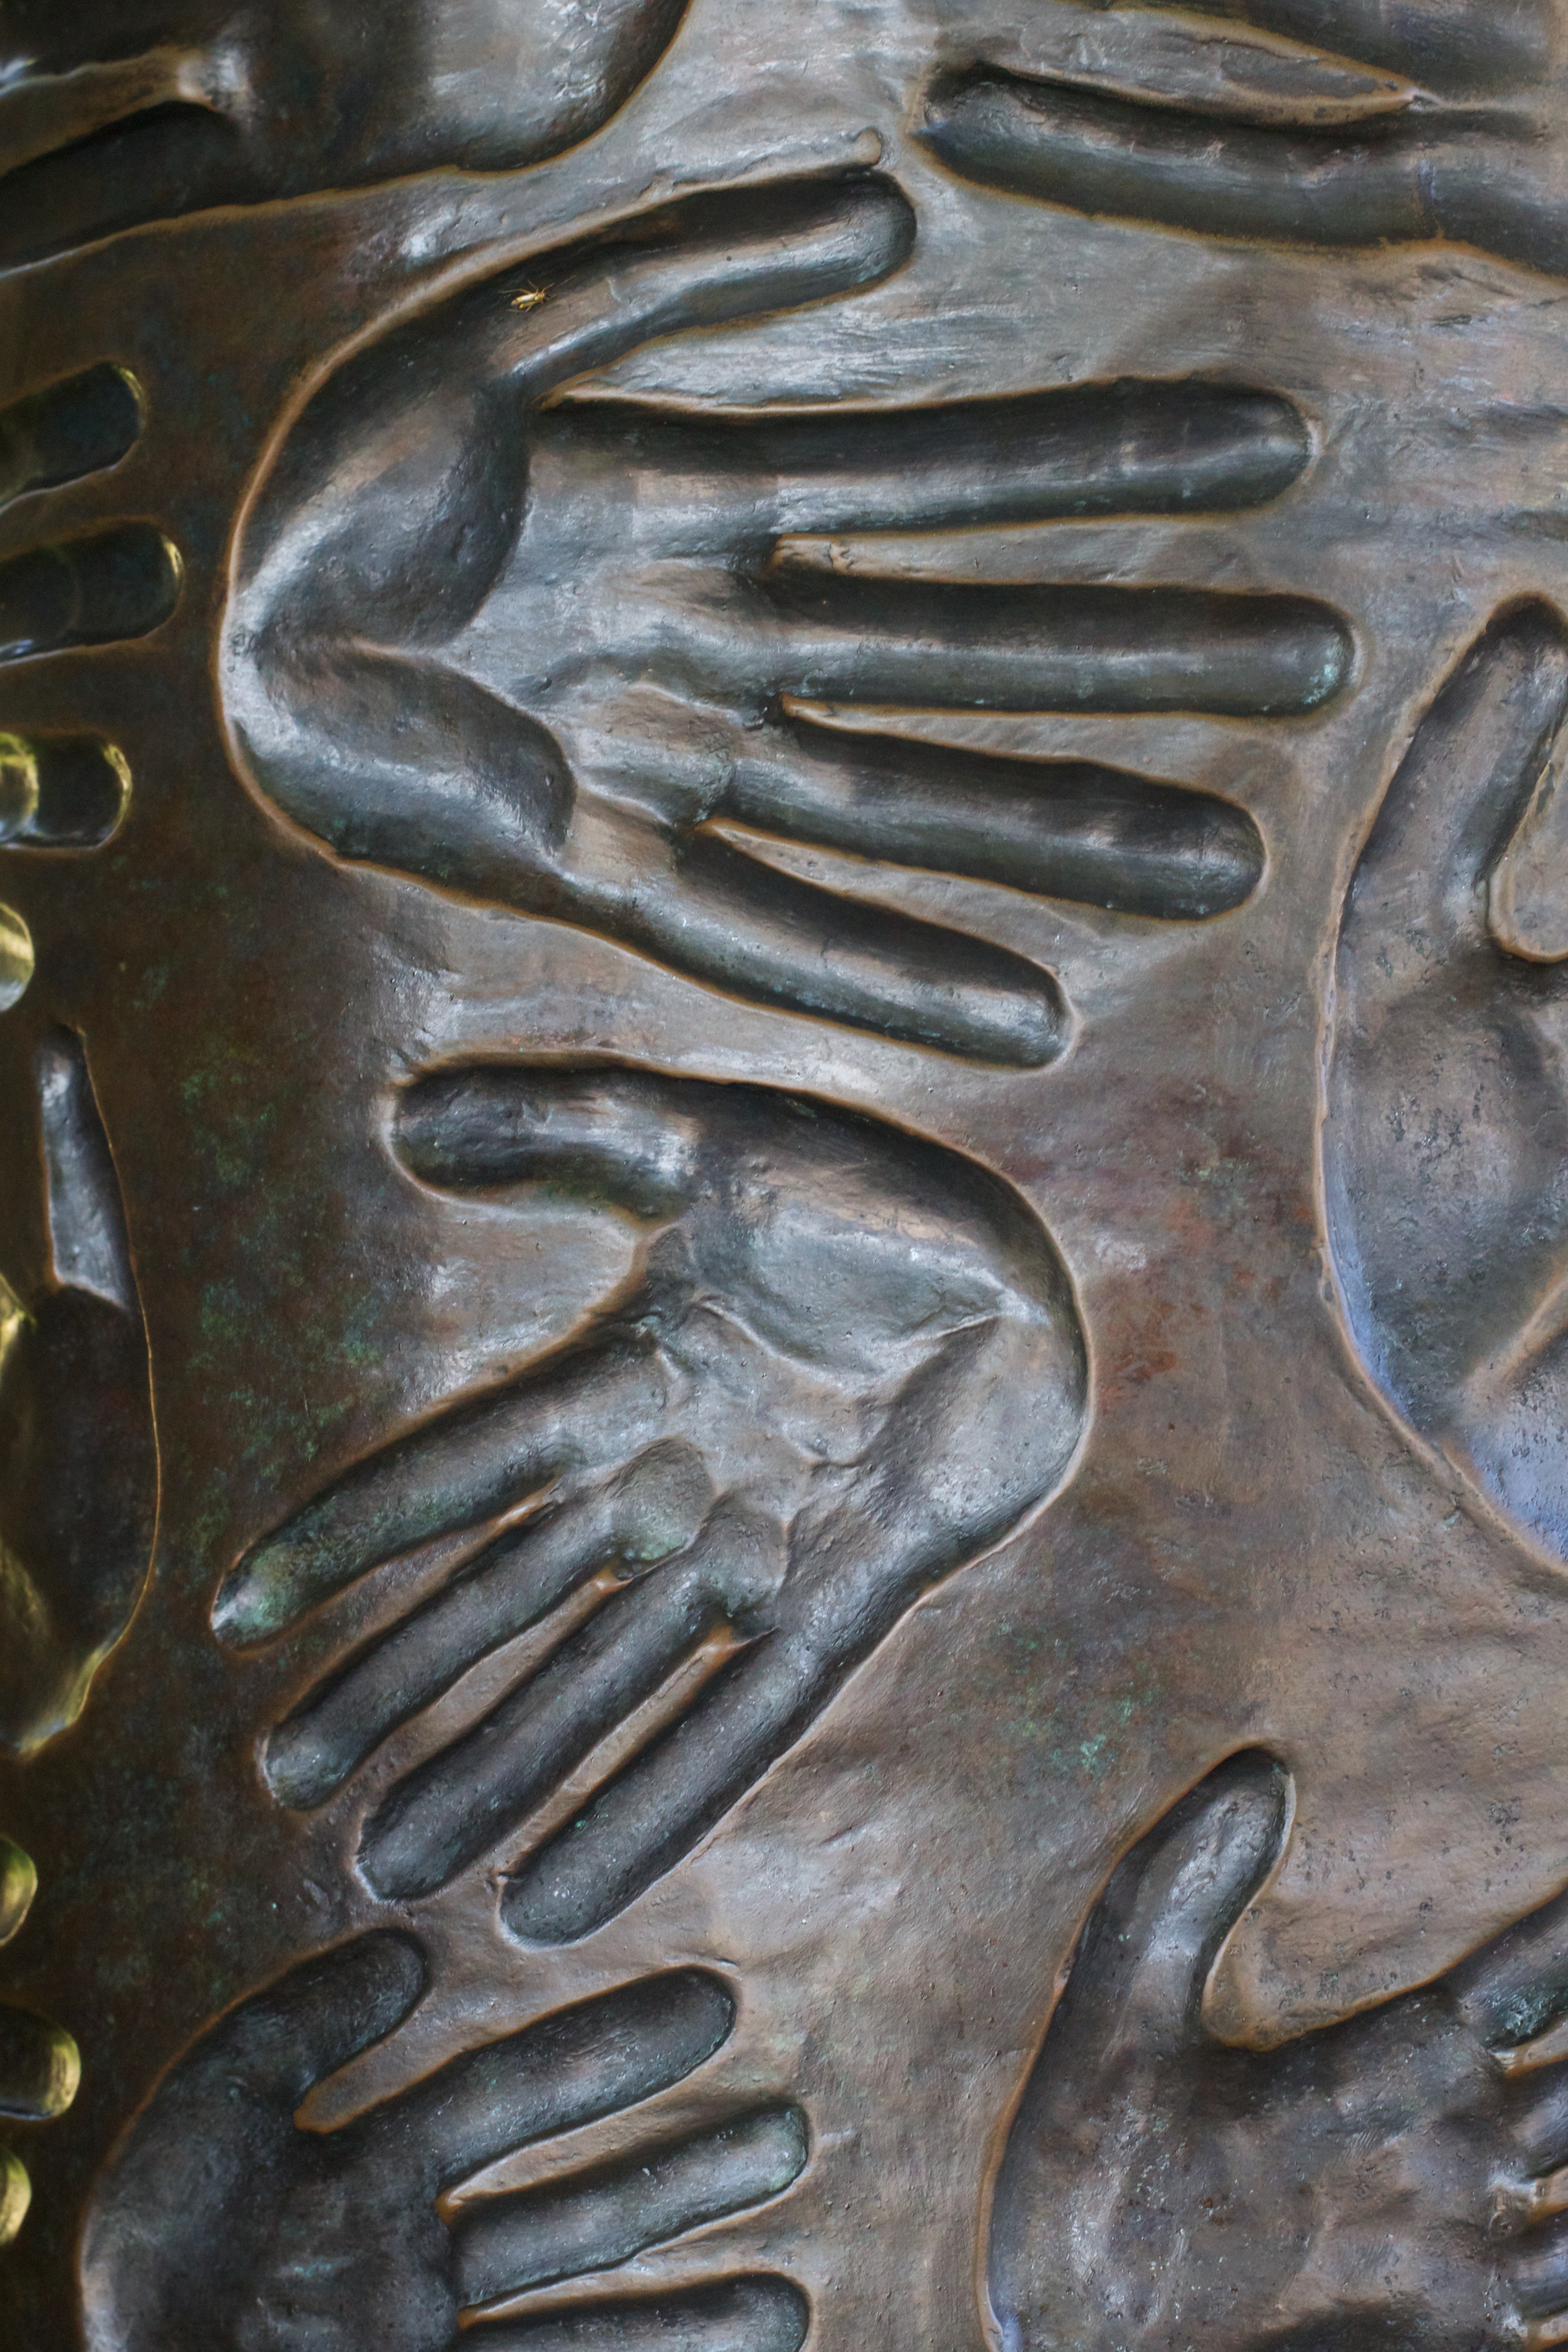
monument, statue, metal, washington, sculpture, art, temple, bronze, iron, carving, relief, odyssey, stone carving, ancient history